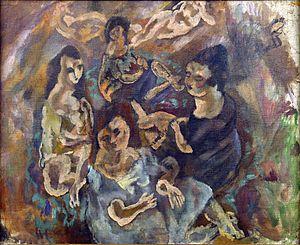
Les petites américaines (Les Demoiselles américaines), Jules Pascin, Etats-Unis 1916
Julius Mordecai Pincas dit Jules Pascin, né le 31 mars 1885 à Vidin, et mort le 2 juin 1930 à Paris, est un peintre et dessinateur américain d'origine bulgare.